Bienmesabe

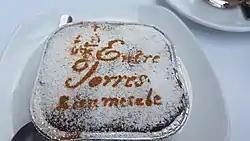
"Bienmesabe antequerano"

In Panamanian cuisine, "bienmesabe" is a dessert dish prepared using milk, rice and panela (unrefined whole cane sugar), which is slow cooked.